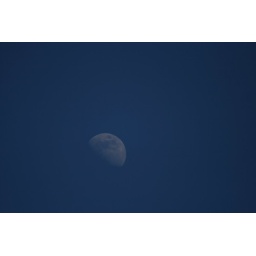
The sky was a beautiful blue this afternoon and the temperature in the 40's. What a beautiful day in Maine